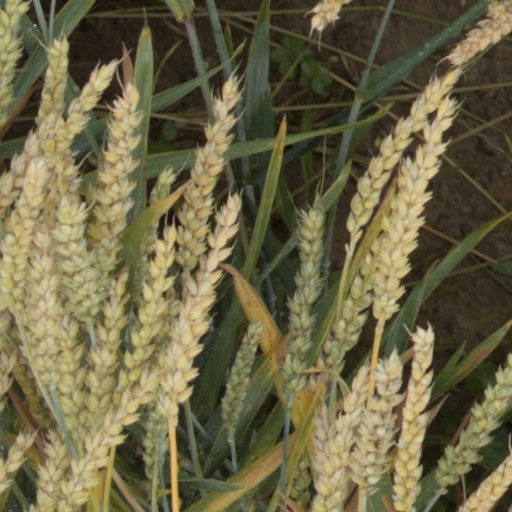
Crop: wheat